Bolesław Prus

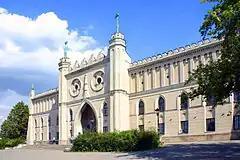
Lublin Castle, Prus' prison during 1863–65 Uprising

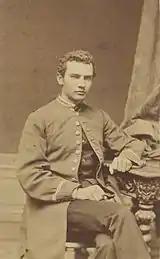
Prus as a Warsaw University student

Aleksander Głowacki was born 20 August 1847 in Hrubieszów, now in southeastern Poland, very near the present-day border with Ukraine. The town was then in the Russian-controlled sector of partitioned Poland, known as the "Congress Kingdom". Aleksander was the younger son of Antoni Głowacki, an estate steward at the village of Żabcze, in Hrubieszów County, and Apolonia Głowacka (née Trembińska).